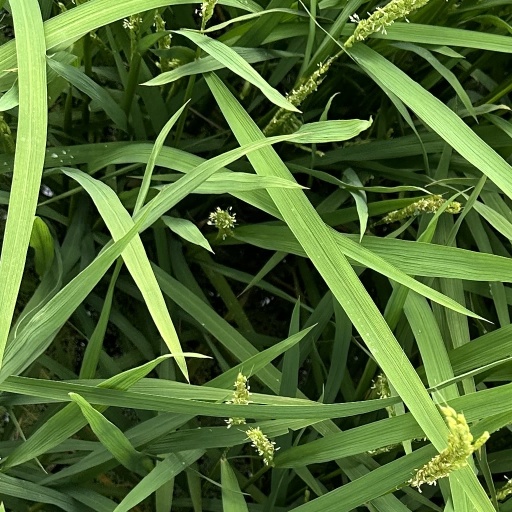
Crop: rice